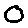
Label: 0